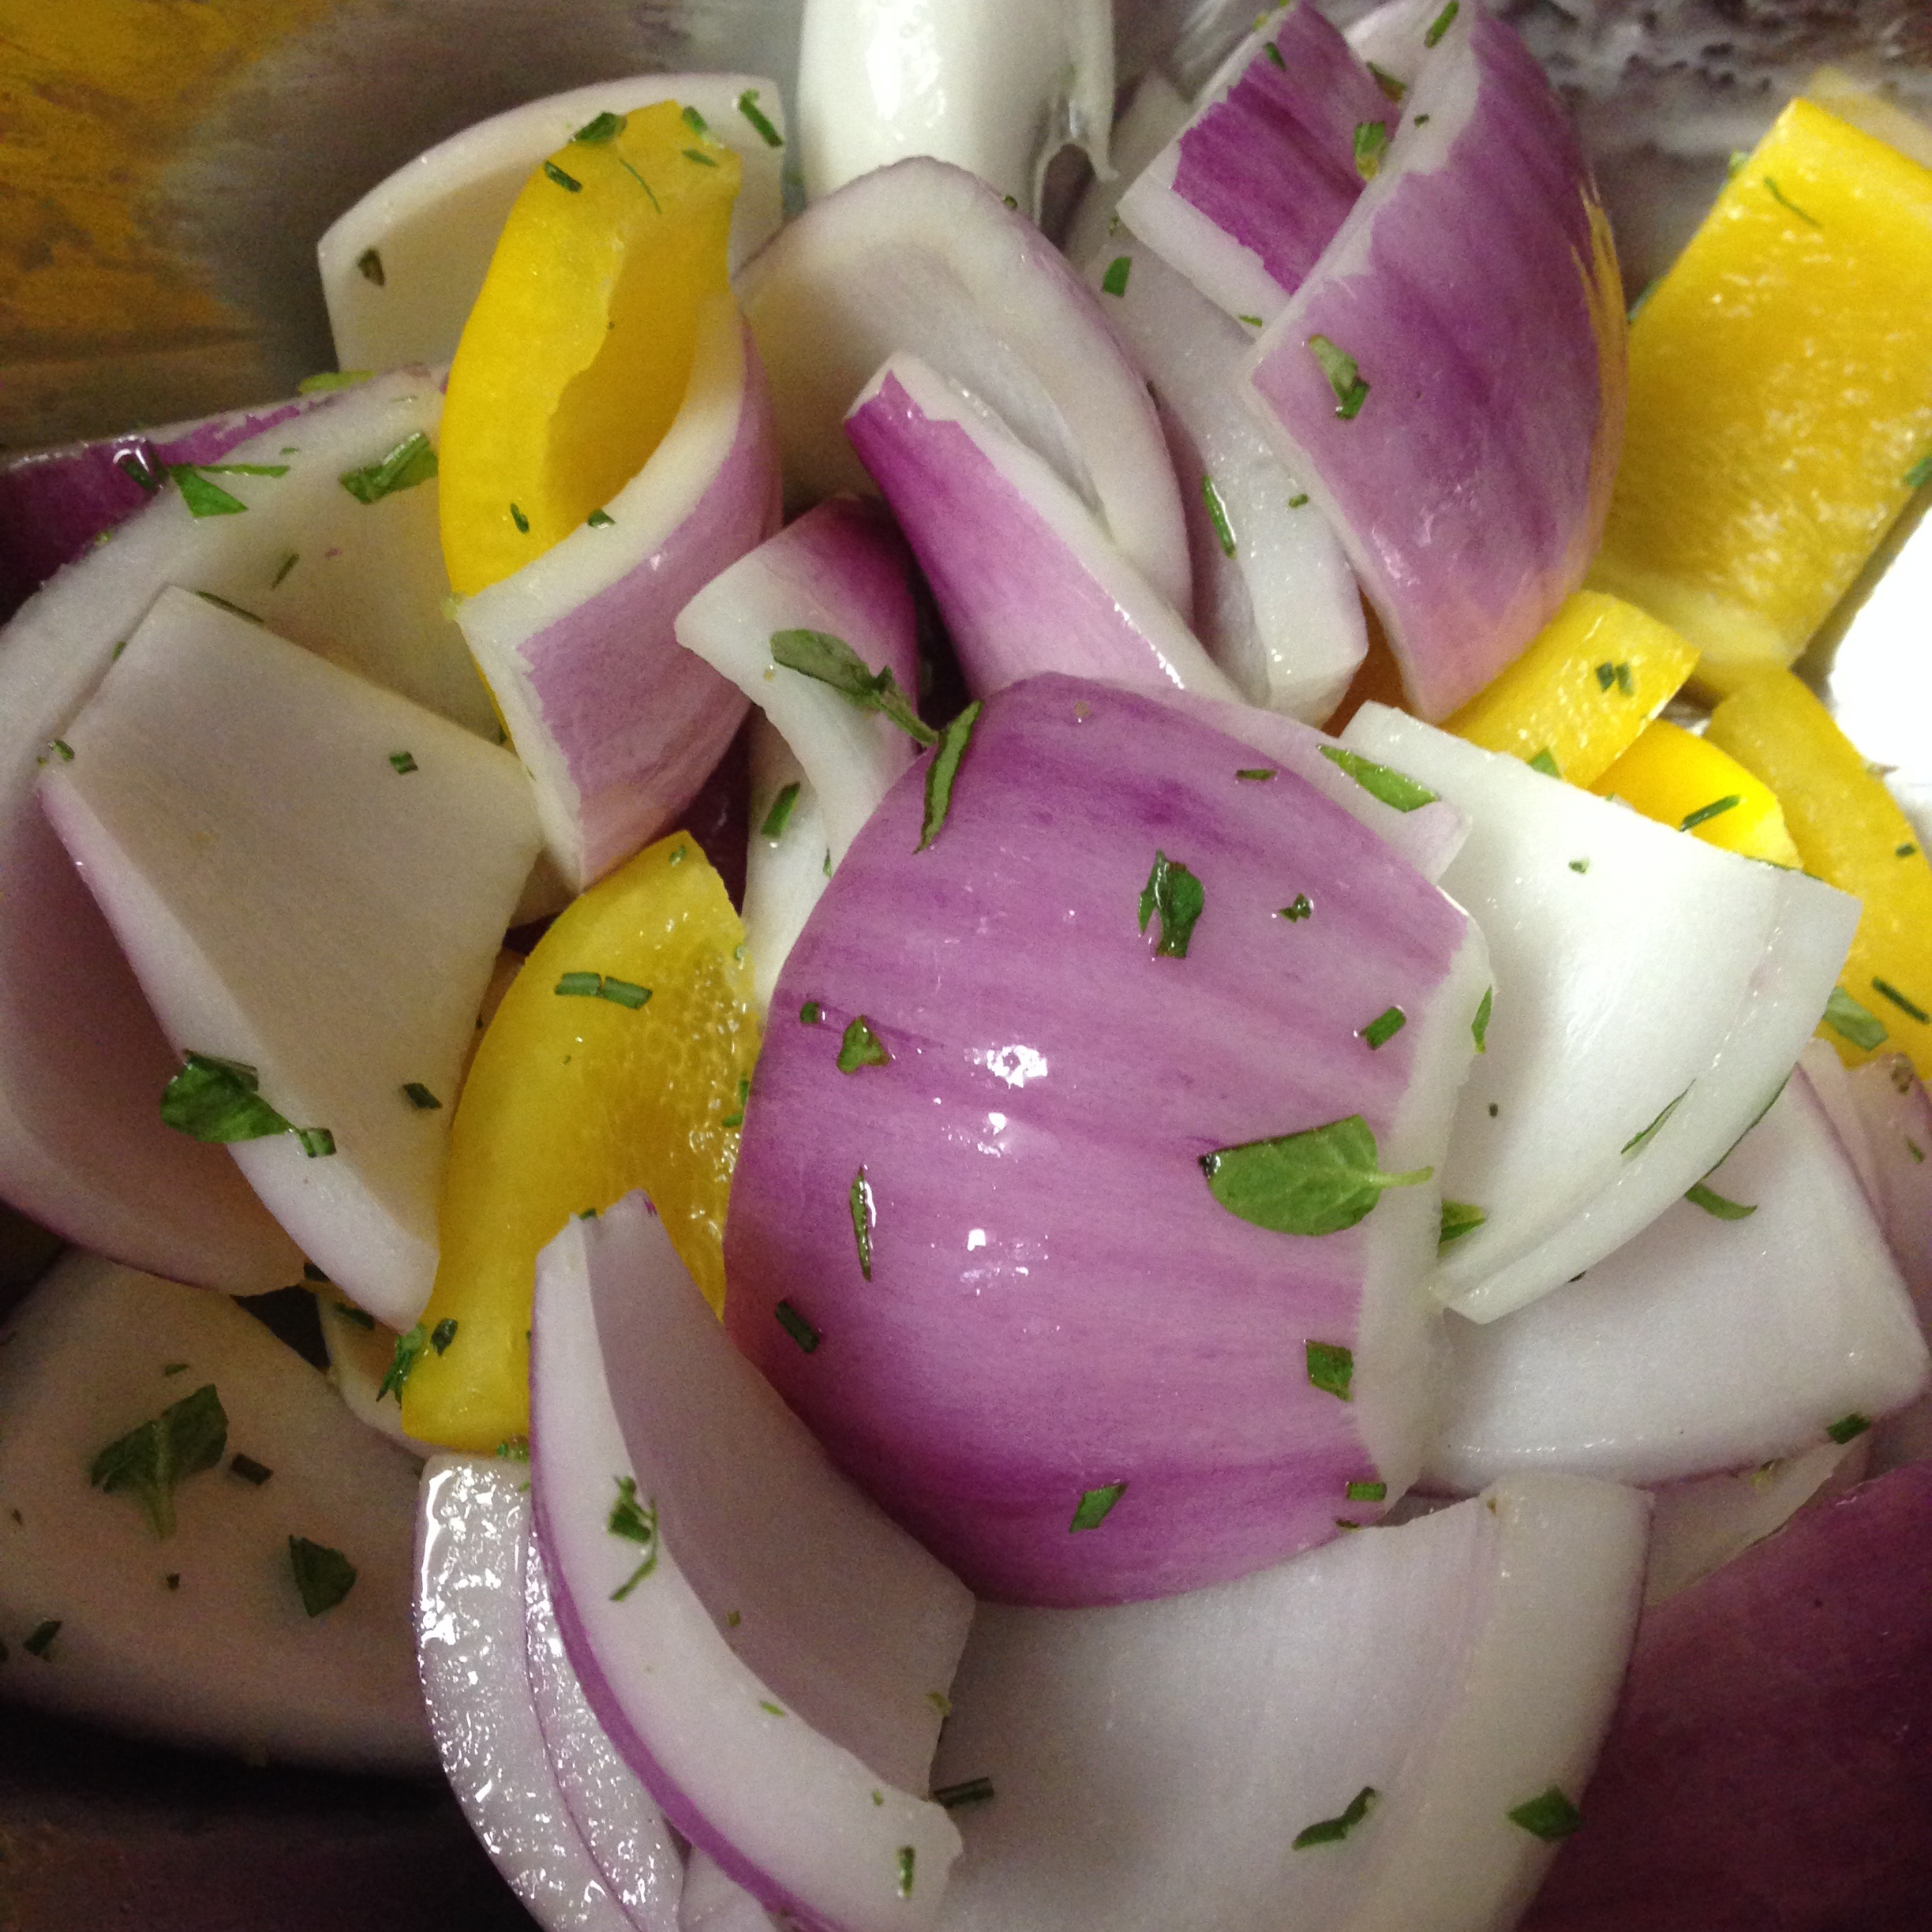
plant, fruit, flower, dish, food, cooking, ingredient, produce, vegetable, natural, fresh, weight, closeup, healthy, delicious, health, grill, radish, vegetarian, loss, diet, organic, onions, nutritious, dieting, flowering plant, land plant, red onions, kabobs